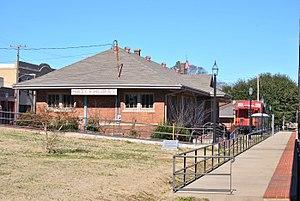
La ville de Hazlehurst est le siège du comté de Copiah, situé dans l'État du Mississippi, aux États-Unis. Elle comptait 4 400 habitants lors du recensement de 2000.